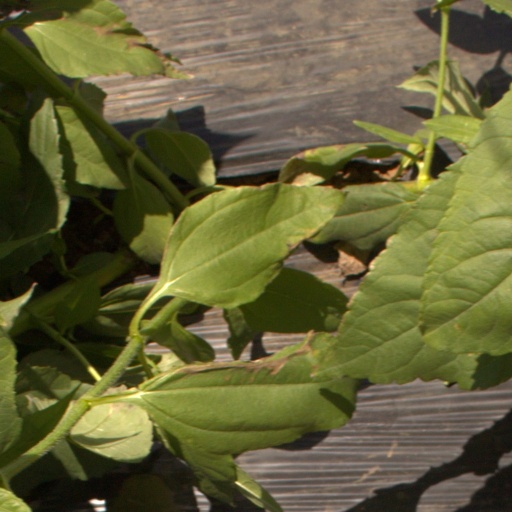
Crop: Jerusalem artichoke